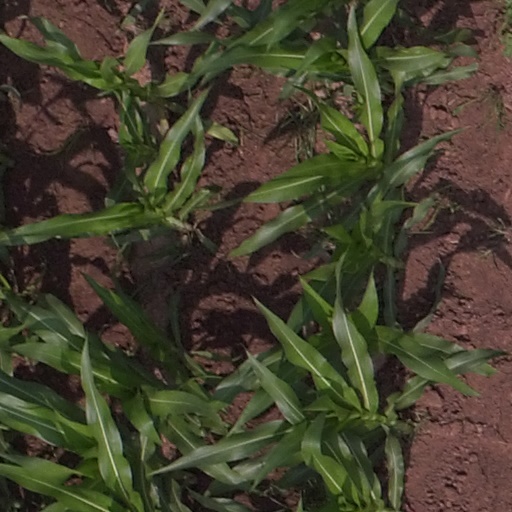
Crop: maize; corn